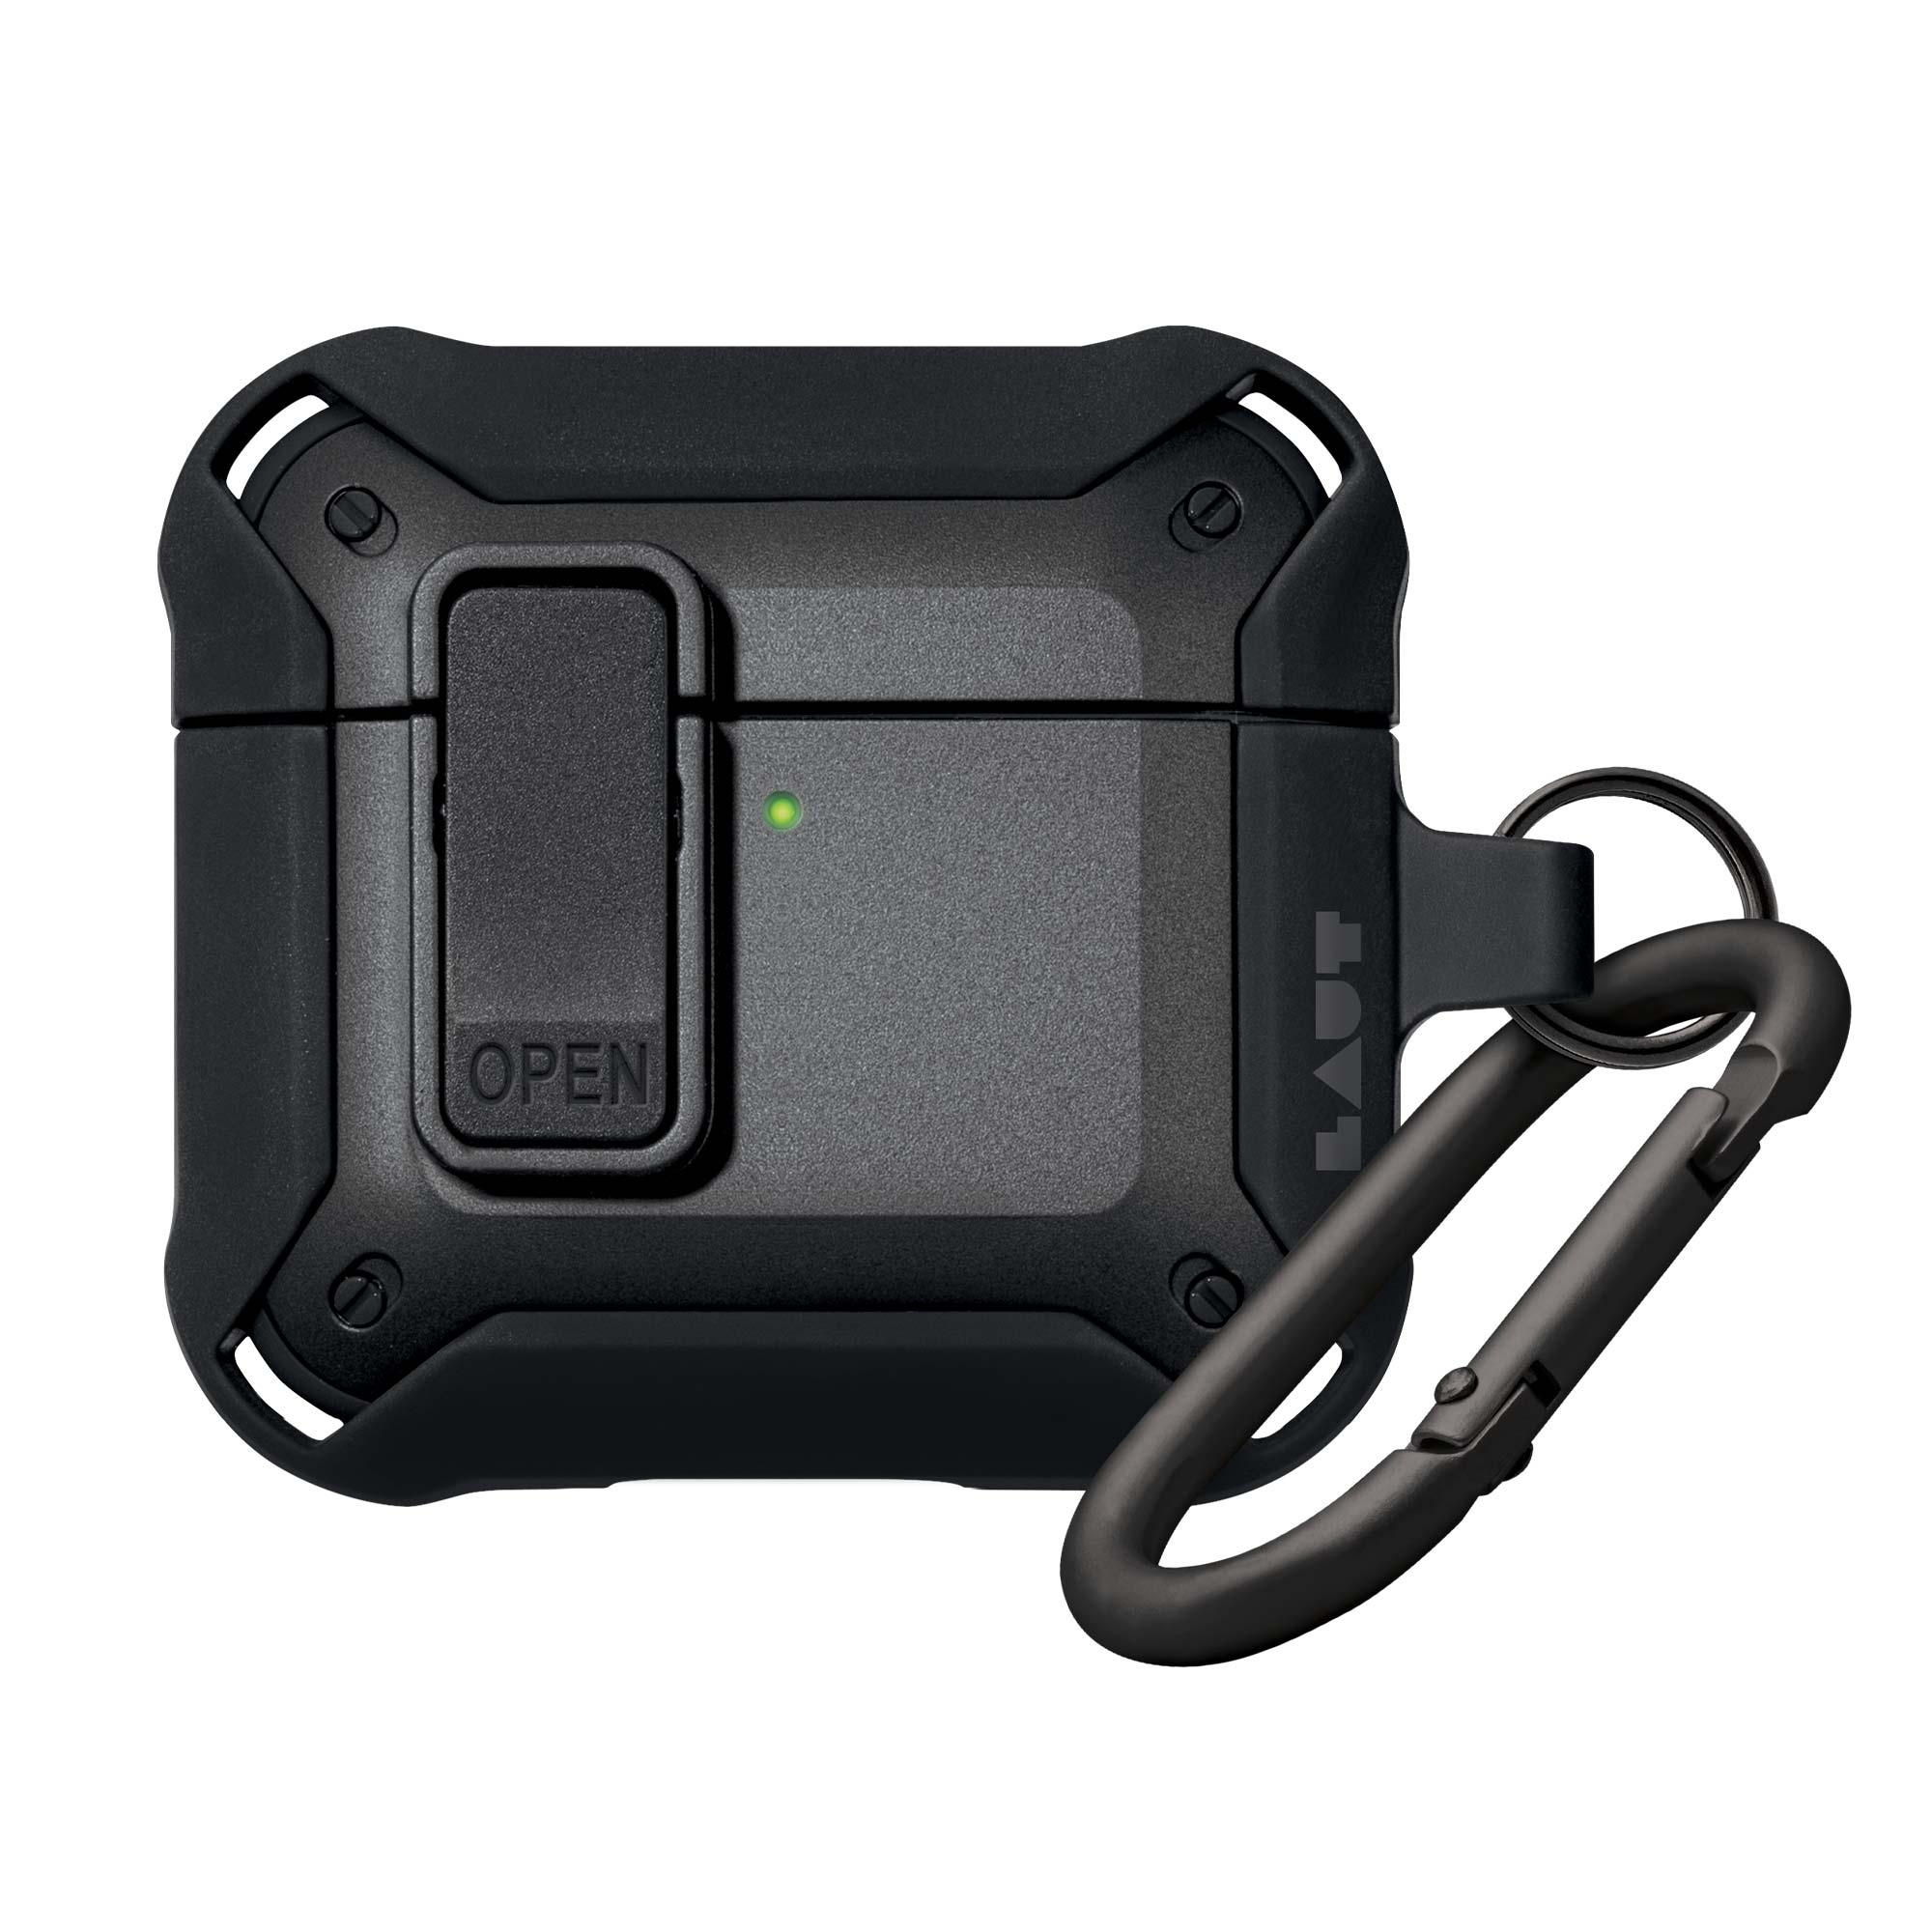
ZENTRY for Airpods 4
Brand: Airpods 4
ZENTRY is the ultimate protector for your AirPods, combining rugged design with drop-tested durability. Engineered with multi-layer materials to absorb impact, this case can handle drops up to 14 feet, keeping your AirPods safe. The secure lock keeps your AirPods in place no matter how they fall, making ZENTRY the perfect companion for your adventurous side.
Category: Electronics > Audio > Audio Accessories > Headphone & Headset Accessories > Headphone Carrying Cases